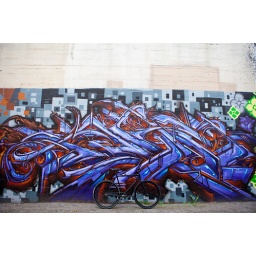
nathan's bike against a bad ass graffiti'ed wall